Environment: real
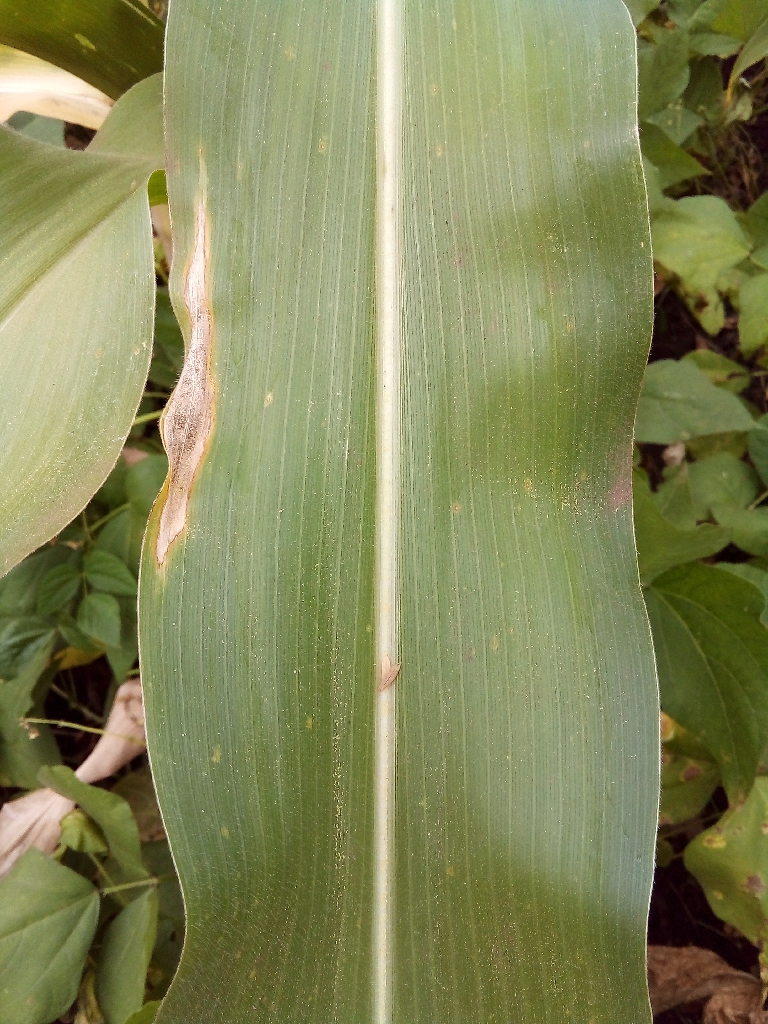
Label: northern_corn_leaf_blight